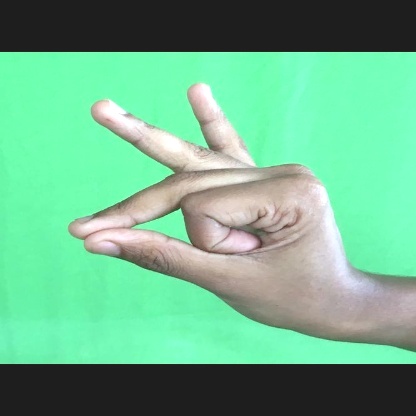
Mudra: Bramaram